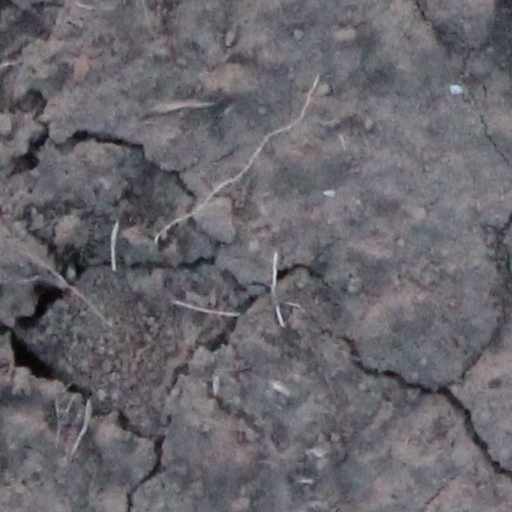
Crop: wheat